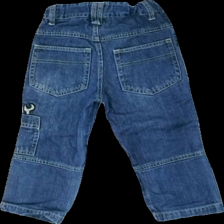
View: back
Type: Jeans
Category: Children
Brand: Missing
Colors: Blue
Material: 100% cotton
Cut: Regular
Size: 92
Season: All
Trend: Denim
Price range: 50-100
Recommended usage: Reuse